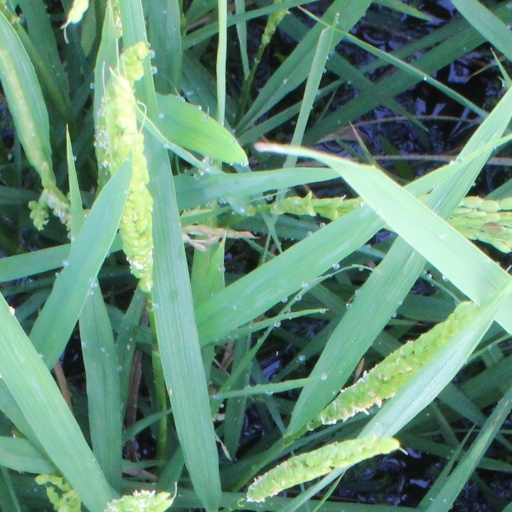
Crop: rice